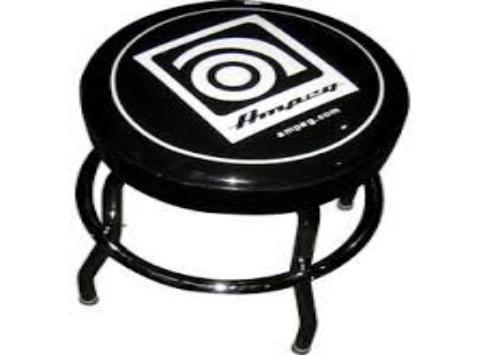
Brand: Ampeg
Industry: Others